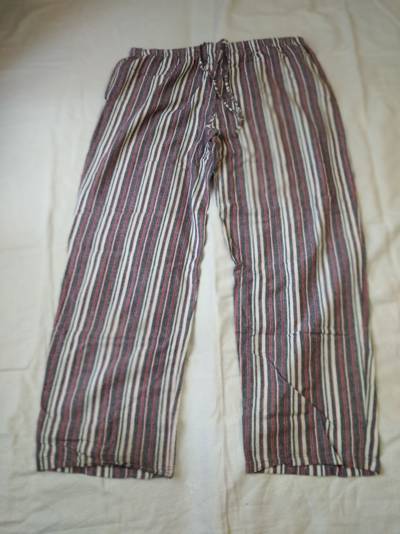
Waste category: clothes